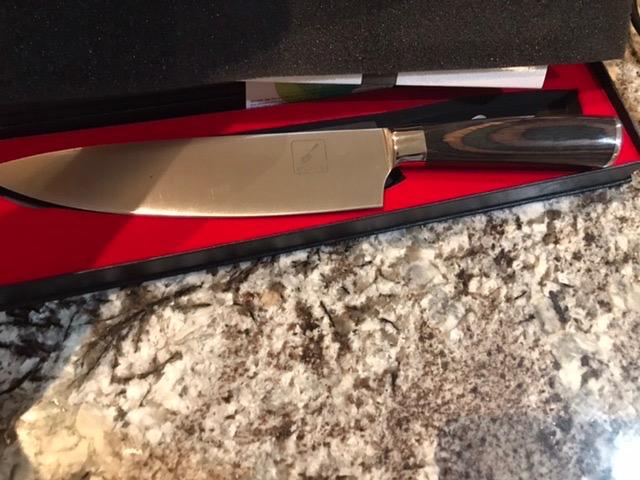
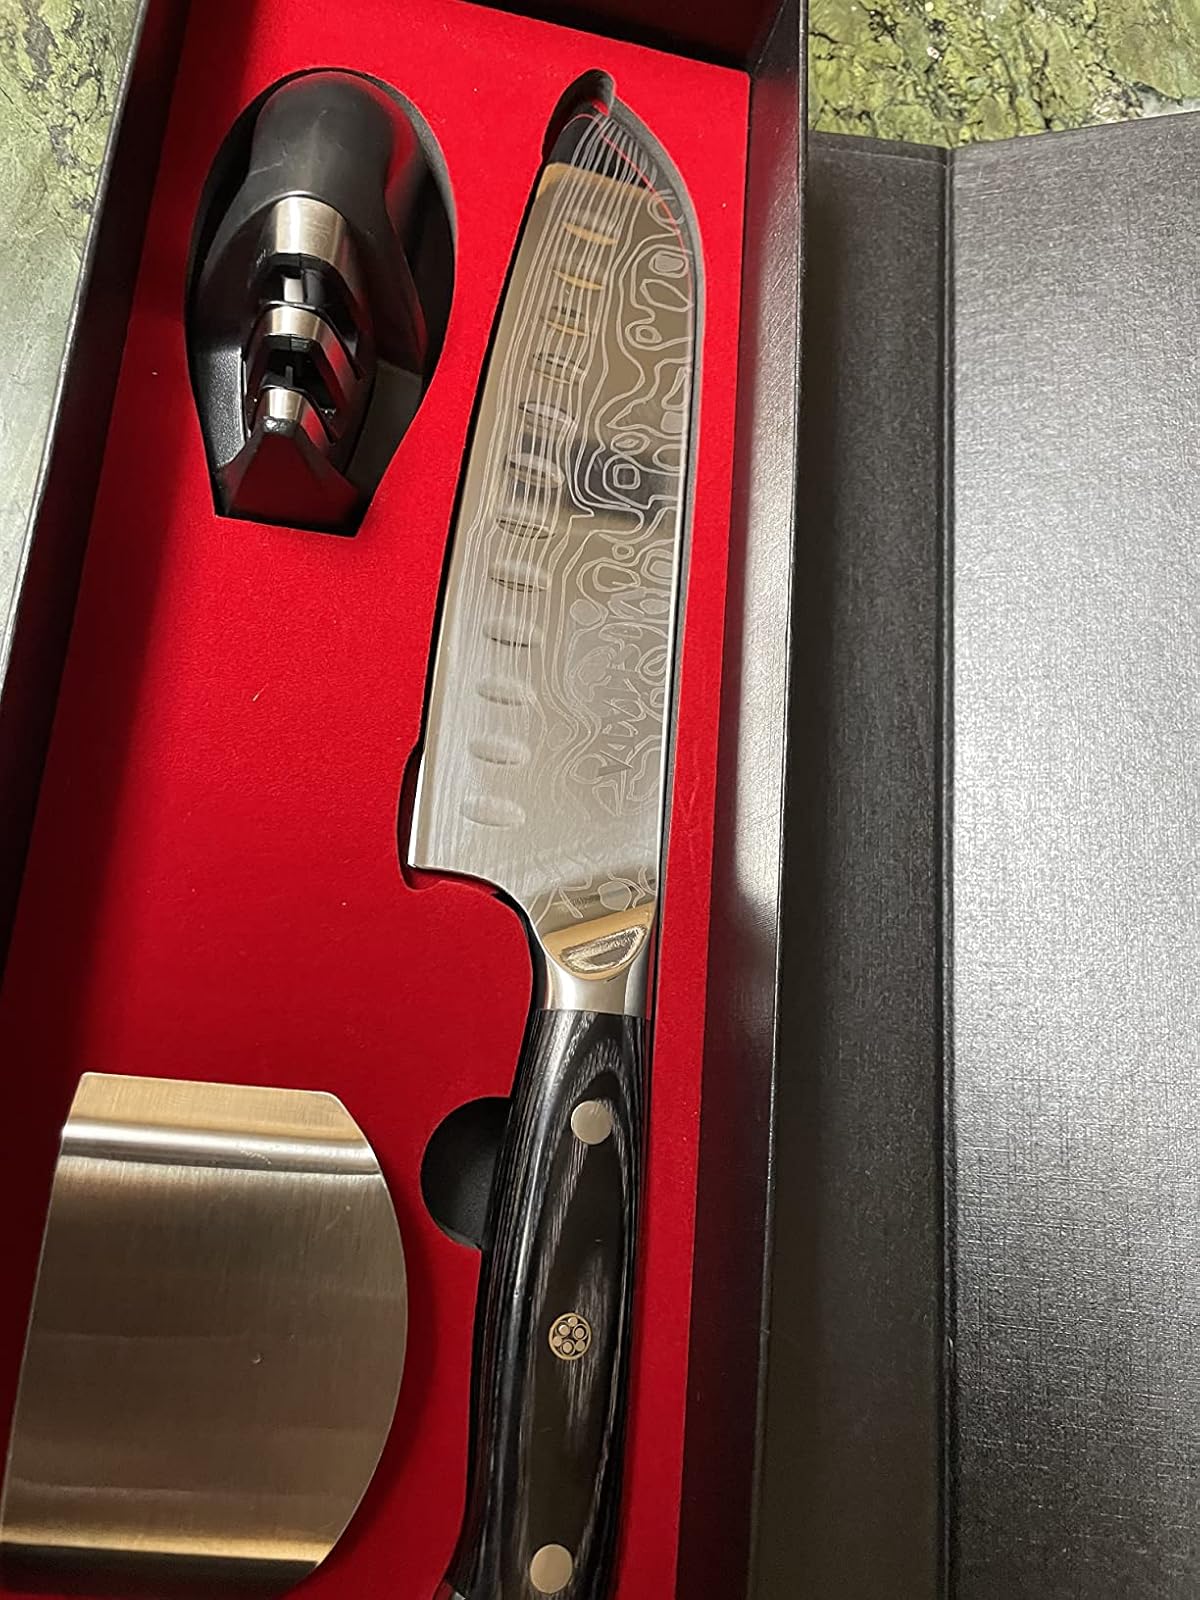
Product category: items_knife
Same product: no